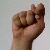
The image shows a hand gesture representing the letter 'T' in Indian Sign Language.